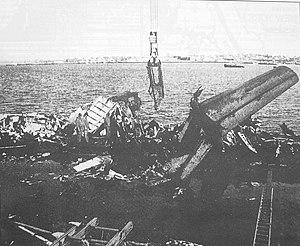
Le vol USAir 405 était un vol commercial de passagers entre l'aéroport de LaGuardia de New York et Cleveland, aux États-Unis. Le 22 mars 1992, un Fokker F28 immatriculé N485US de la compagnie USAir — future US Airways —, faisant ce trajet, s'est écrasé par mauvais temps dans la Flushing Bay à New York, peu après son décollage de LaGuardia. Le train d'atterrissage a décollé de la piste, mais l'avion n'a pas réussi à prendre de l'altitude, survolant le sol de seulement quelques mètres. L'avion a ensuite dévié de la piste et a heurté plusieurs obstacles avant de s'immobiliser dans la baie, juste après la fin de la piste. Sur les 51 personnes à bord, 27 ont été tuées dans l'accident, y compris le commandant et un membre de l'équipage de cabine.